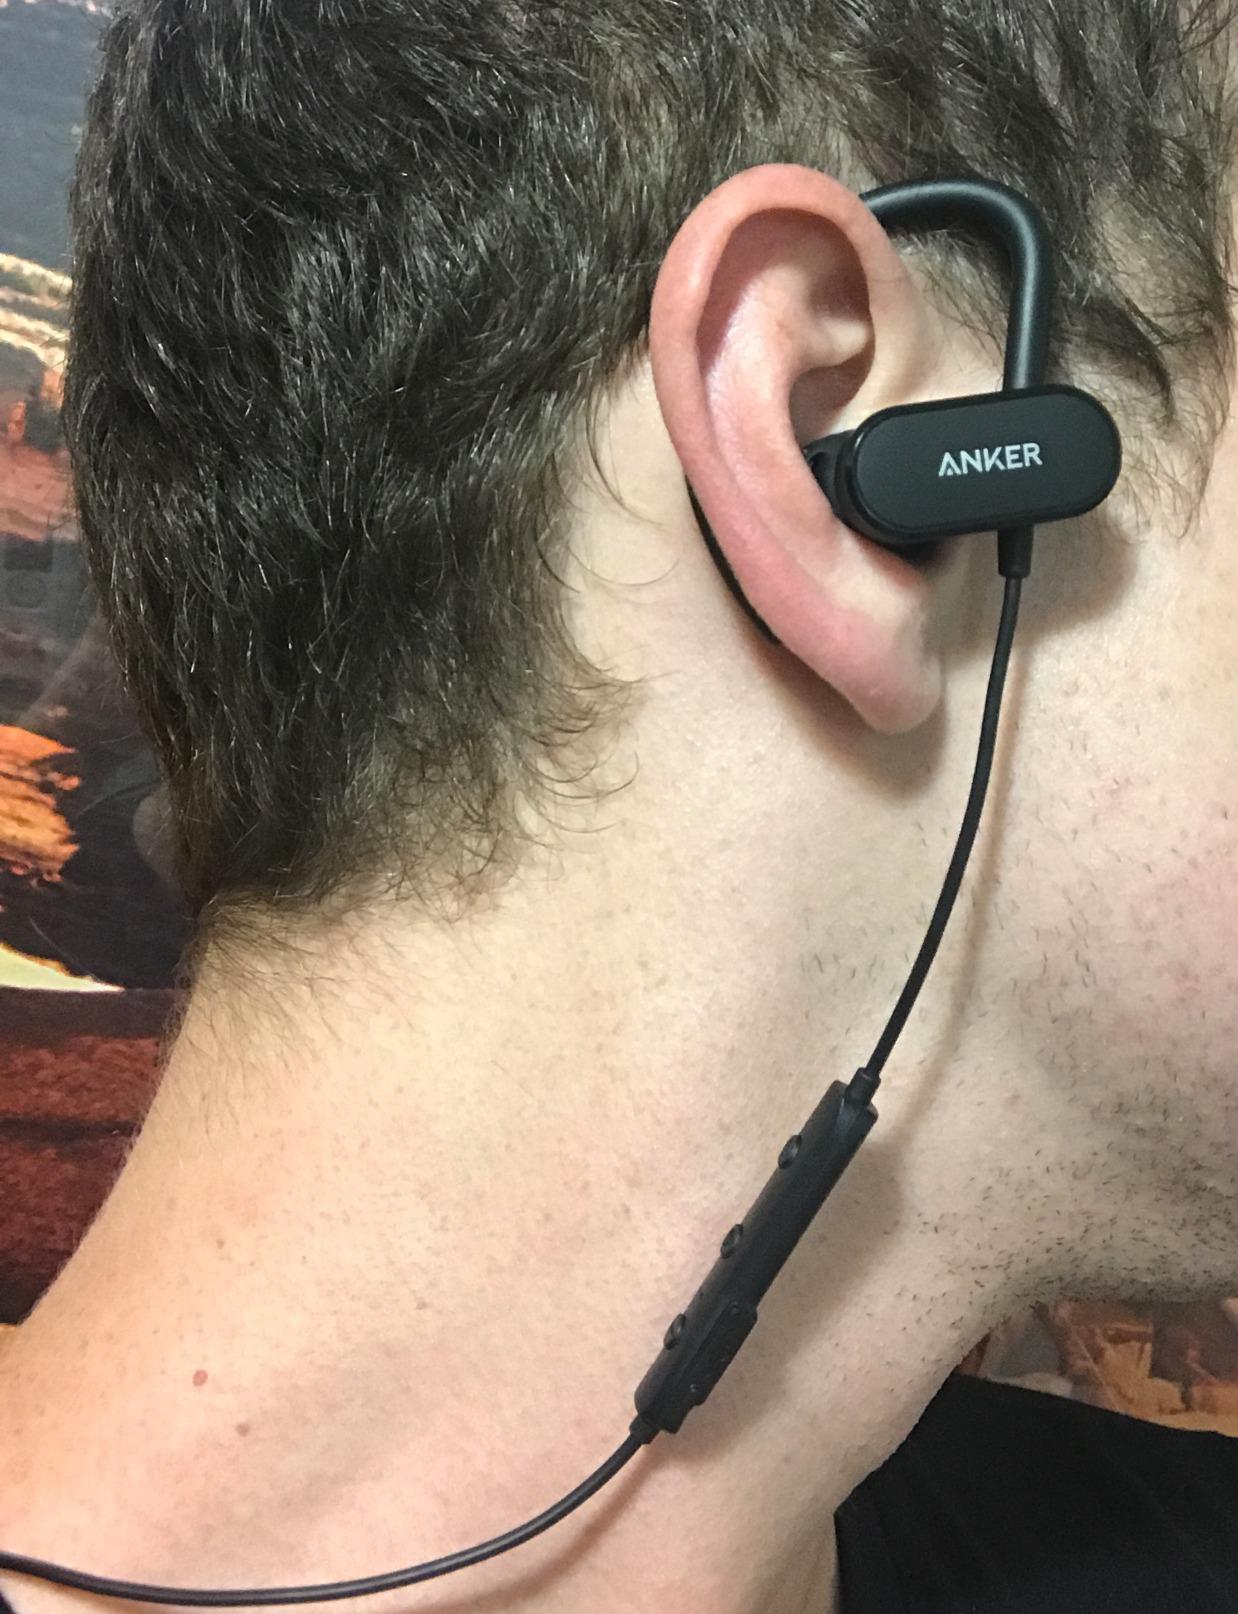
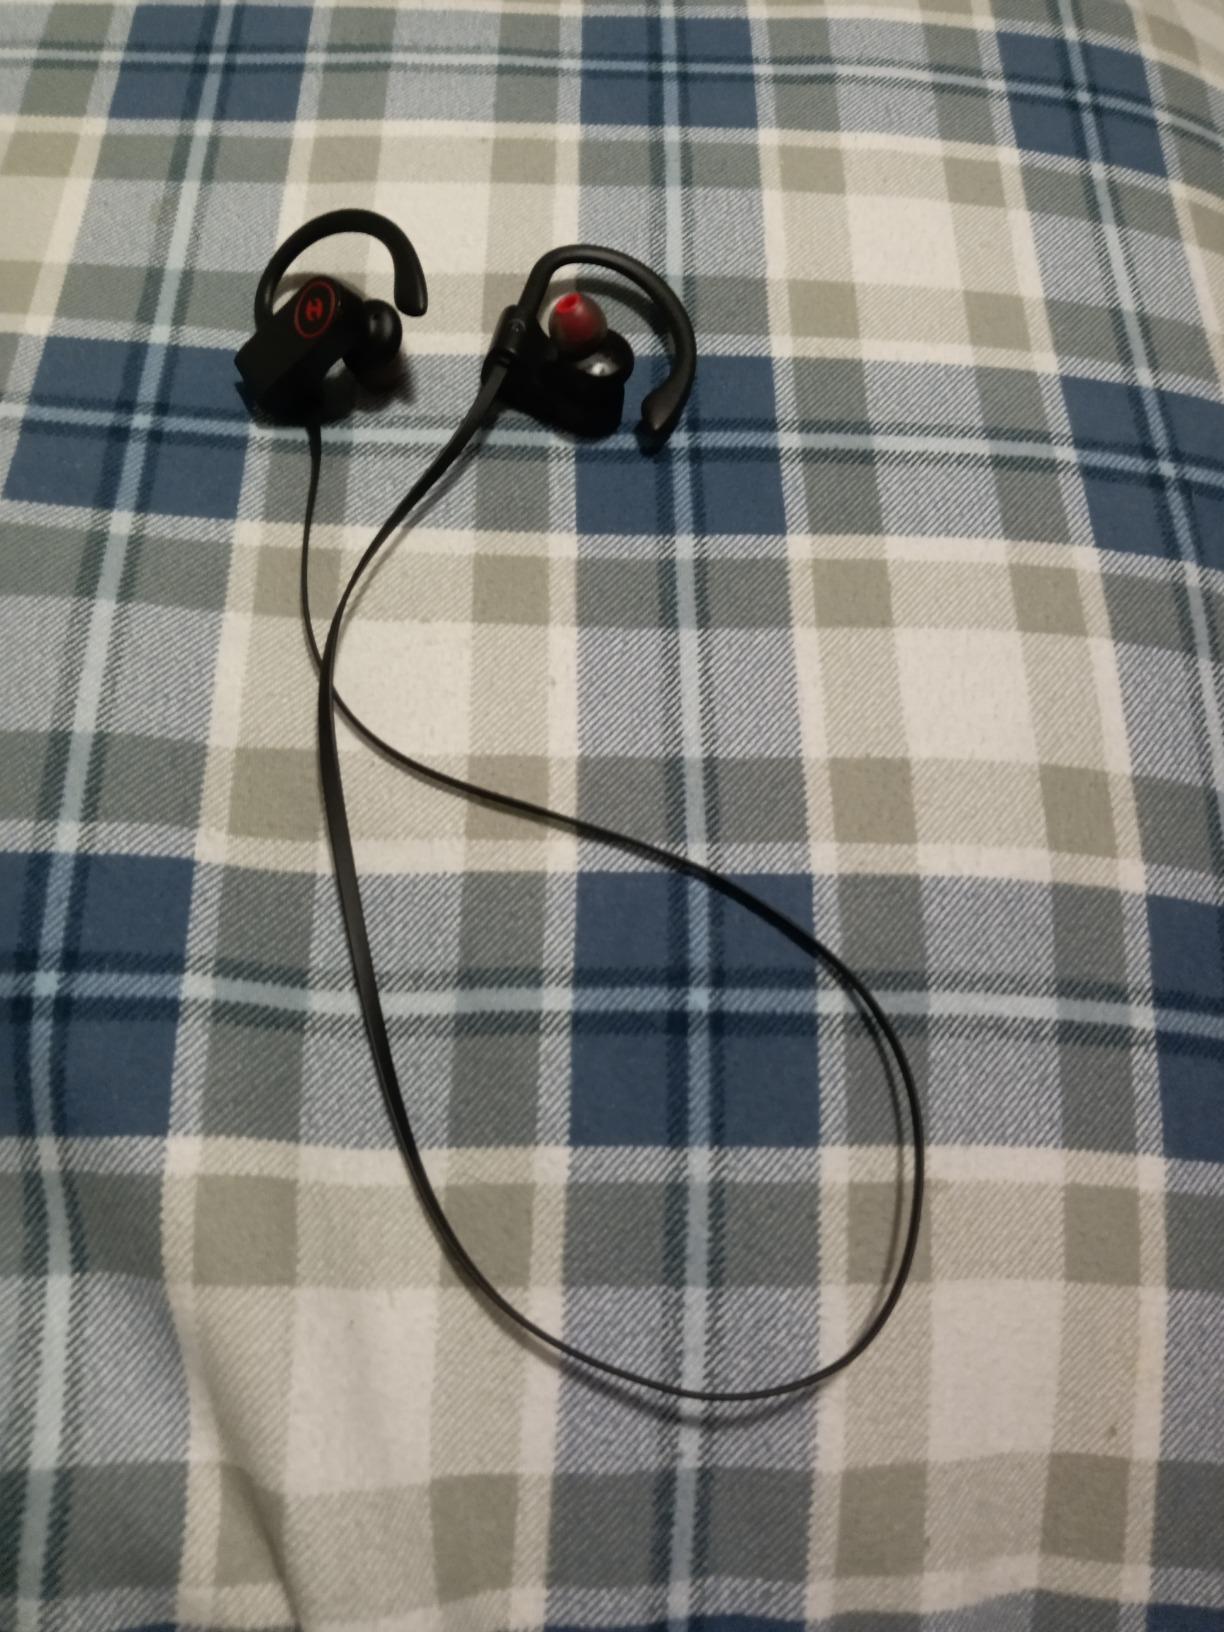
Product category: headphones
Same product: no